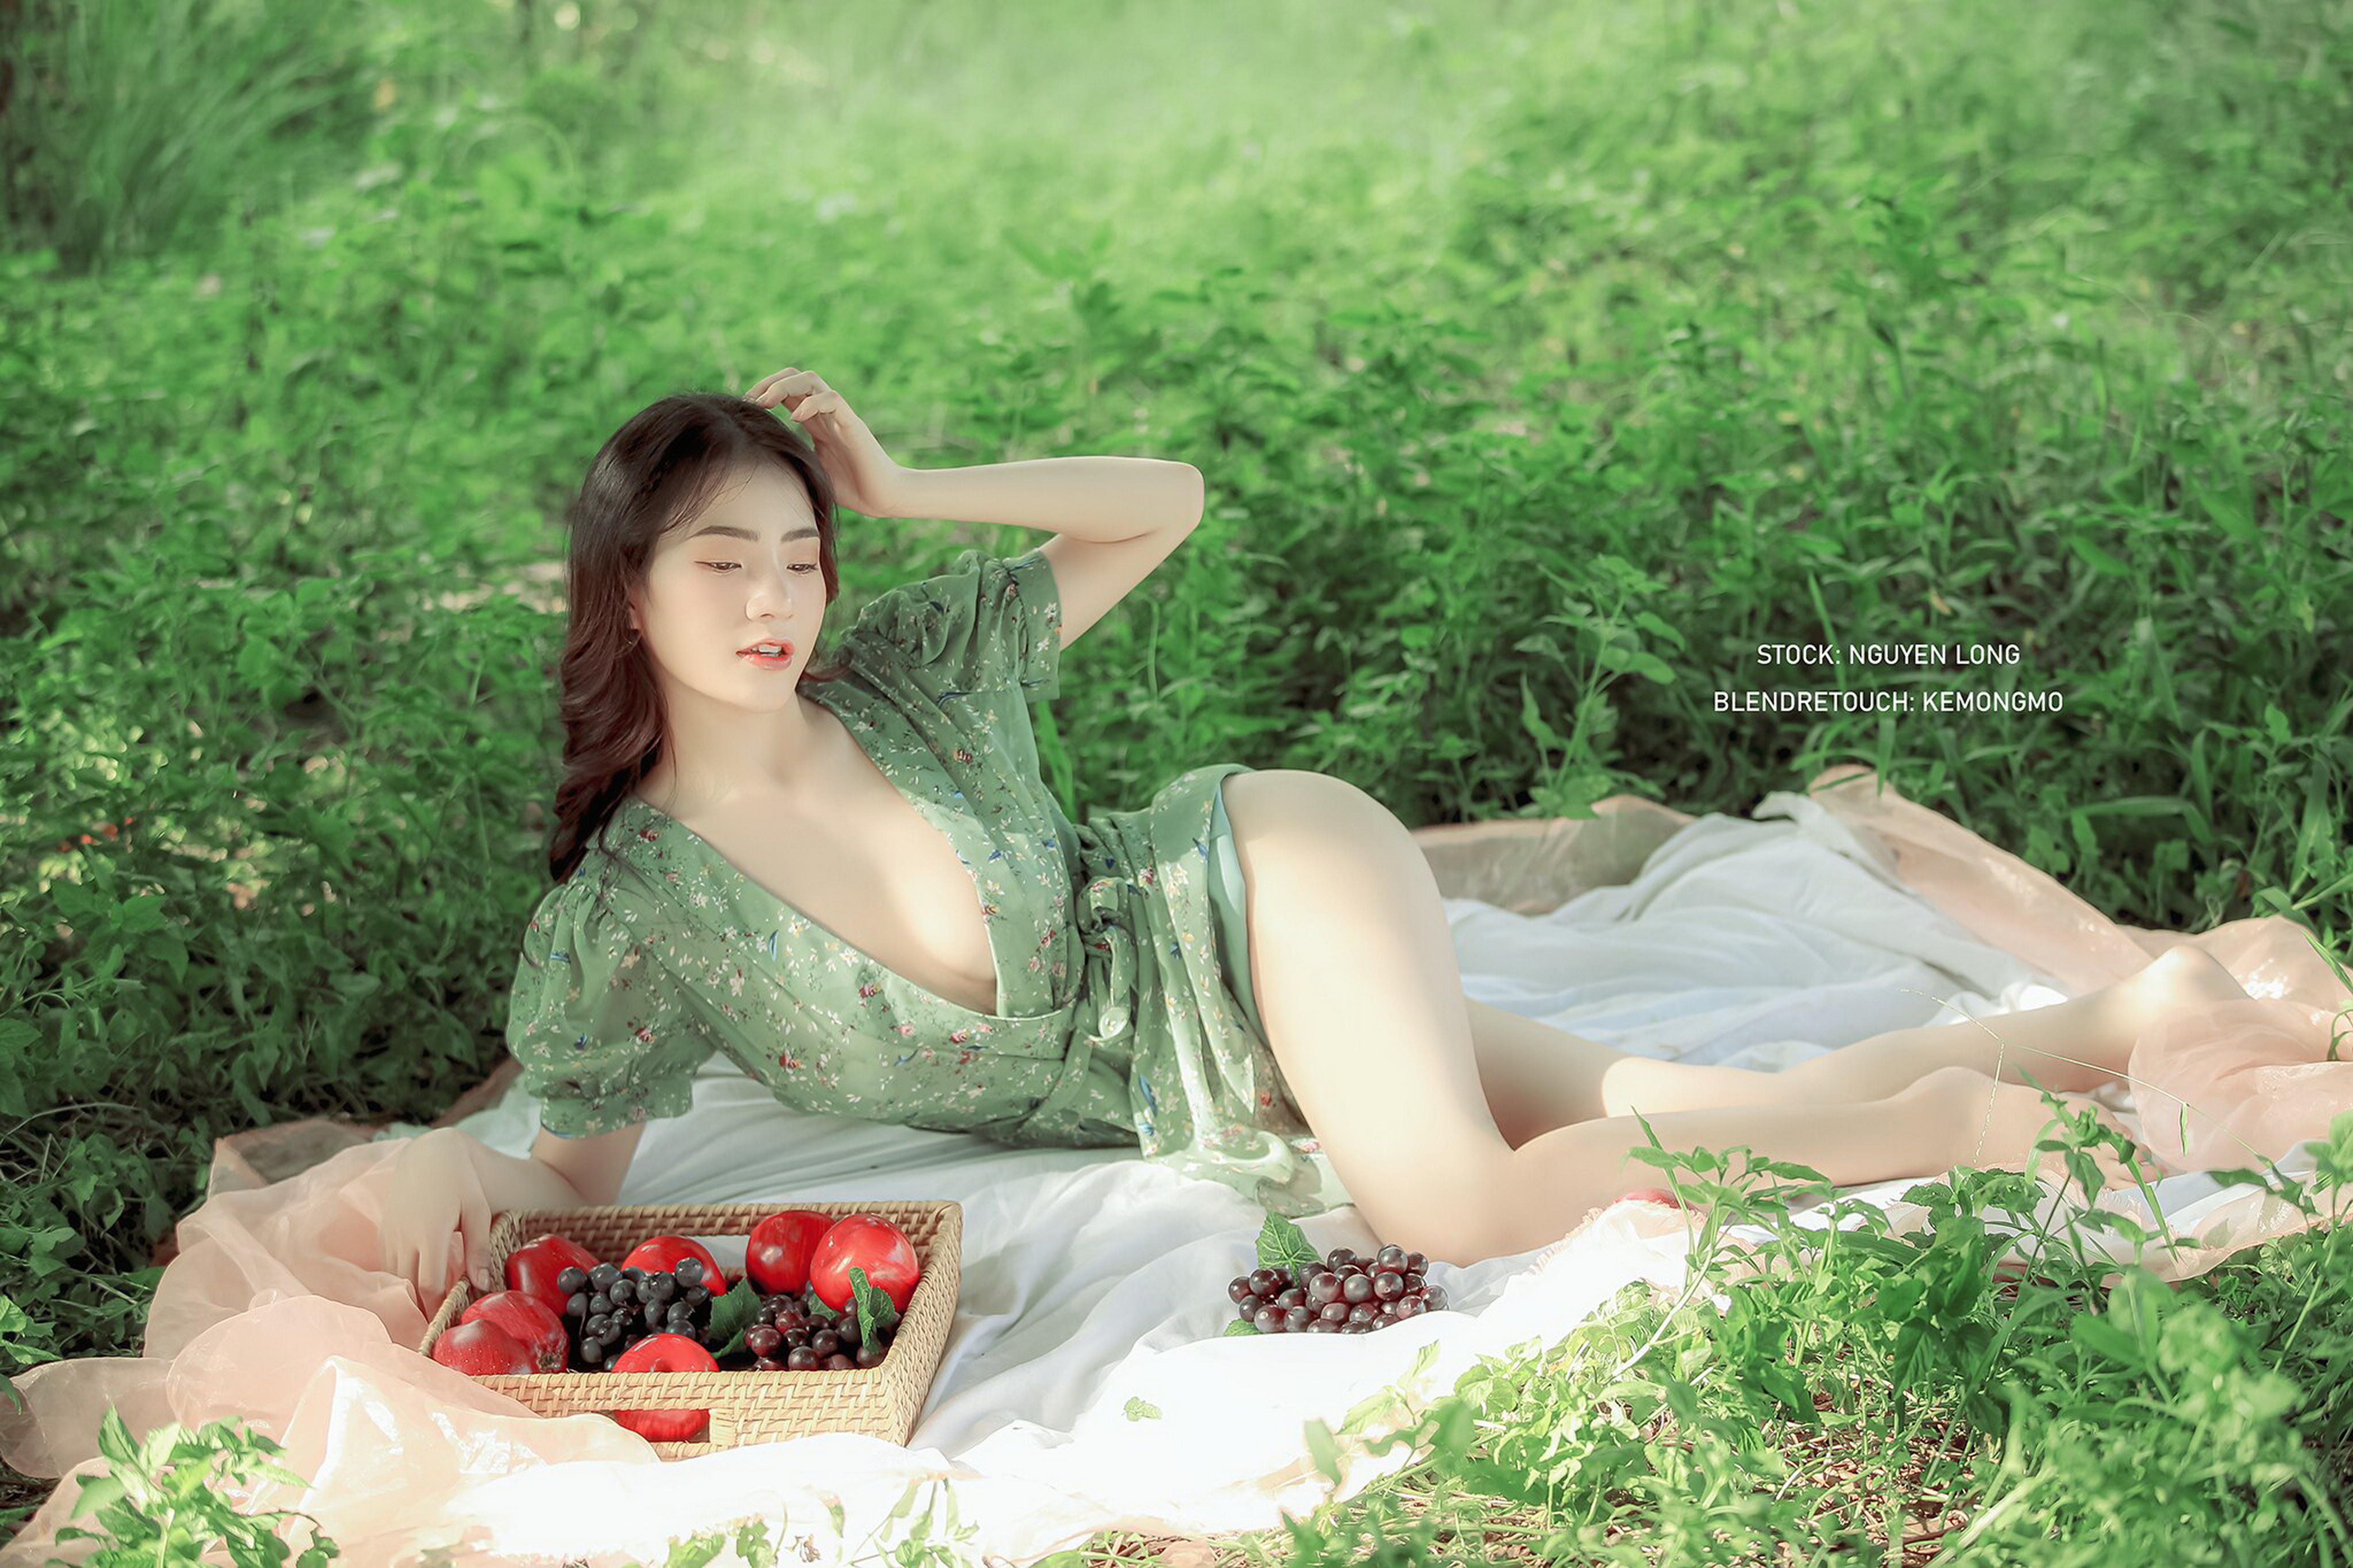
women, lady, model, person, photography, wallpaper, asian, skin, photograph, sitting, dress, summer, People in nature, beauty, youth, fashion model, photo shoot, fruit, gown, long hair, day dress, art model, embellishment, bride, Strapless dress, wedding dress